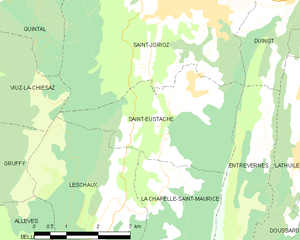
Carte des communes françaises Saint-Eustache
Saint-Eustache est une commune française située dans le département de la Haute-Savoie, en région Auvergne-Rhône-Alpes.